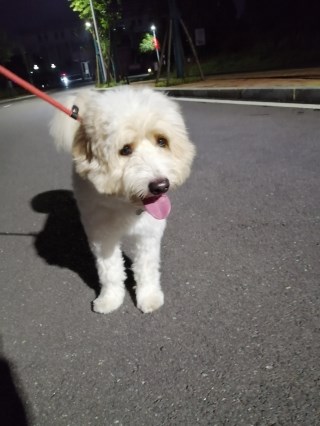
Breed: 3083-n000117-Bichon_Frise